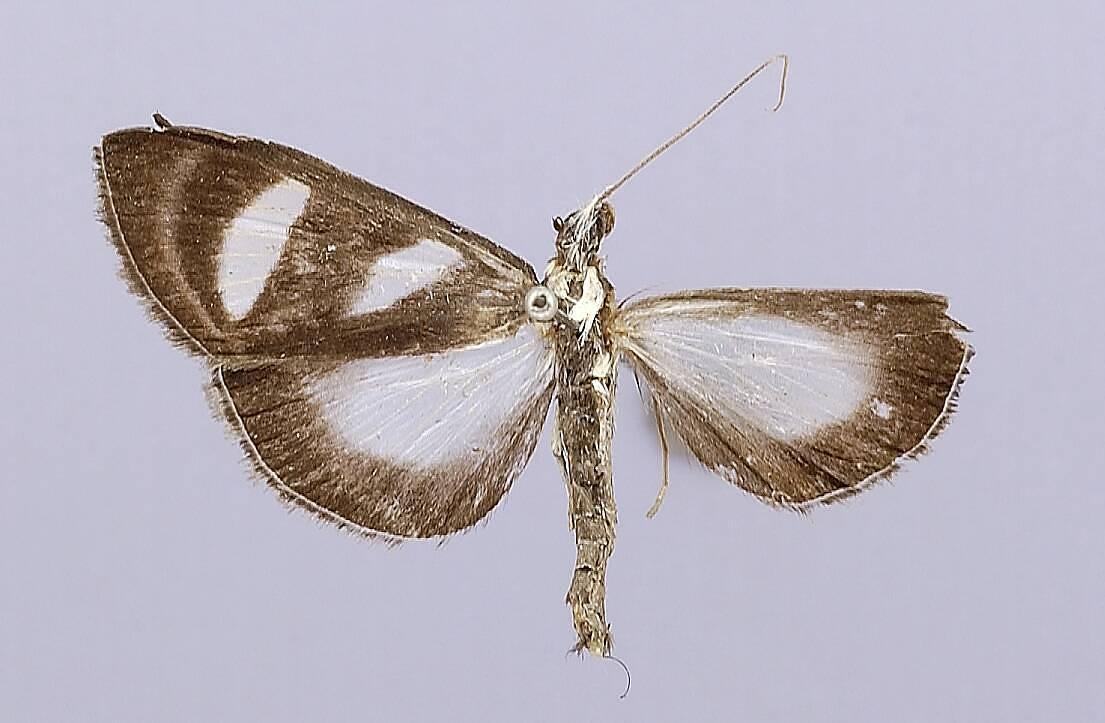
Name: Margaronia tolimalis
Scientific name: Margaronia tolimalis Schaus
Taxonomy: Animalia, Arthropoda, Insecta, Lepidoptera, Crambidae, Pyraustinae
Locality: Canon del Tolima; Colombia; Cent. Cord; 1700 m, Tolima, Colombia